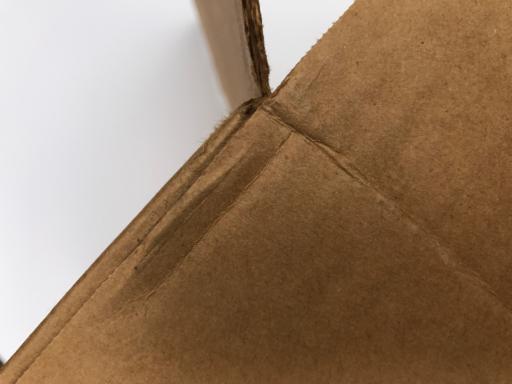
Waste category: cardboard